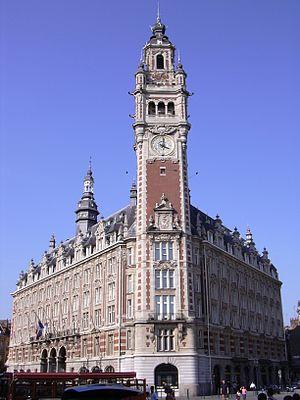
Beffroi de la chambre de commerce de Lille, région Nord-Pas-de-Calais. Photo prise le 21 Sept. 2003.
La chambre de commerce et d’industrie de Lille Métropole était l’une des six CCI du département du Nord. Son siège était à Lille, place du Théâtre. Celui-ci est devenue le siège de la chambre de commerce et d'industrie du Grand Lille.
La région Nord-Pas-de-Calais comporte plusieurs beffrois.
L'économie de Lille trouve ses racines dans un très riche passé industriel et commercial, en particulier dans les domaines de l’agro-alimentaire avec ses moulins et ses brasseries, du textile autour de la filature du lin et de la transformation du coton, de la mécanique à destination notamment de l’automobile et du ferroviaire. Marques d'un riche passé commerçant, certaines grandes enseignes françaises sont nées à Lille, tels que les magasins d'électroménager Boulanger, originellement installés rue Léon-Gambetta, ou encore les boulangeries Paul, dont la première boutique est située place de Strasbourg. C’est aussi, de longue date en raison des fortunes qui s’y sont bâties, un centre financier de premier plan, dans la banque et l’assurance. Mais Lille est aujourd’hui largement recentrée sur sa vocation de capitale administrative et de fournisseur de services publics ou privés aux activités environnantes. C’est pourquoi l’appréhension de l’économie locale à l’échelle de la seule commune de Lille ne revêt qu’un sens limité.